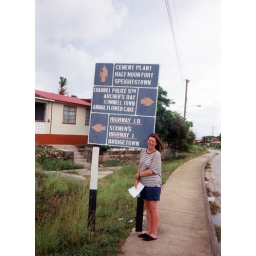
Sharon stands beside a road sign on the southbound highway 1.